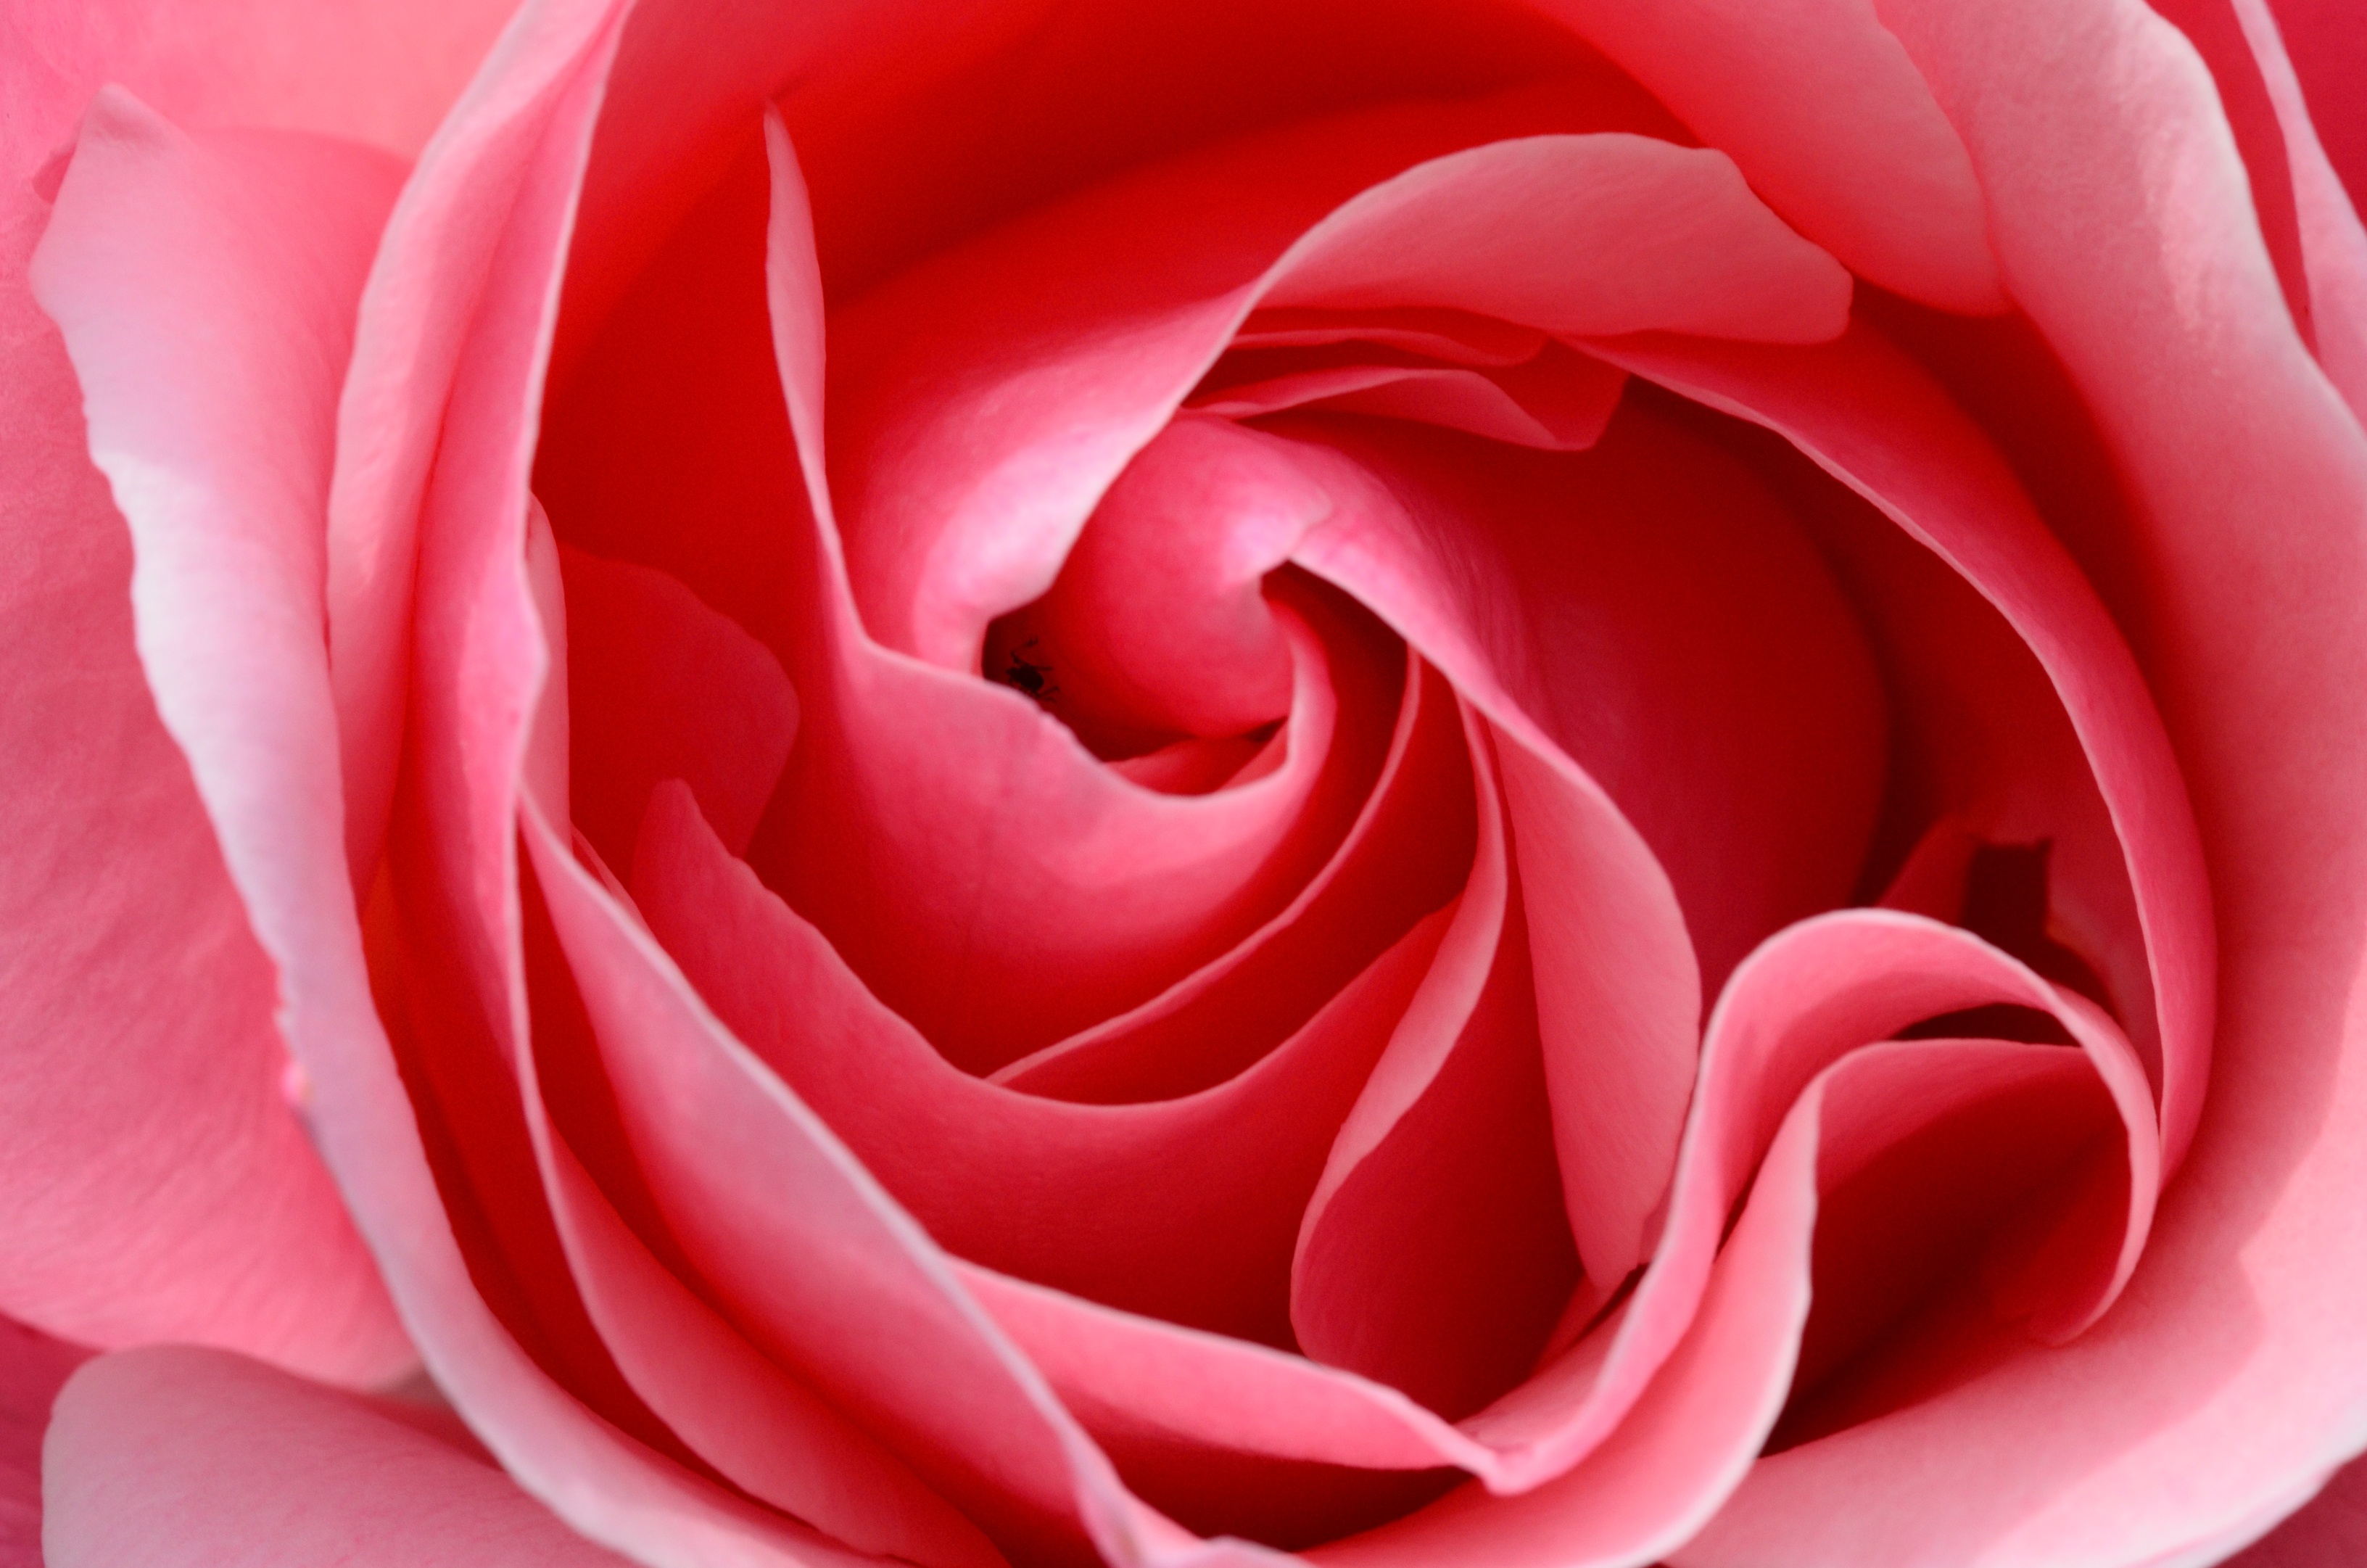
plant, flower, petal, heart, rose, red, macro, pink, close up, petals, floribunda, rose bloom, macro photography, valentine's day, flowering plant, garden roses, rose family, land plant